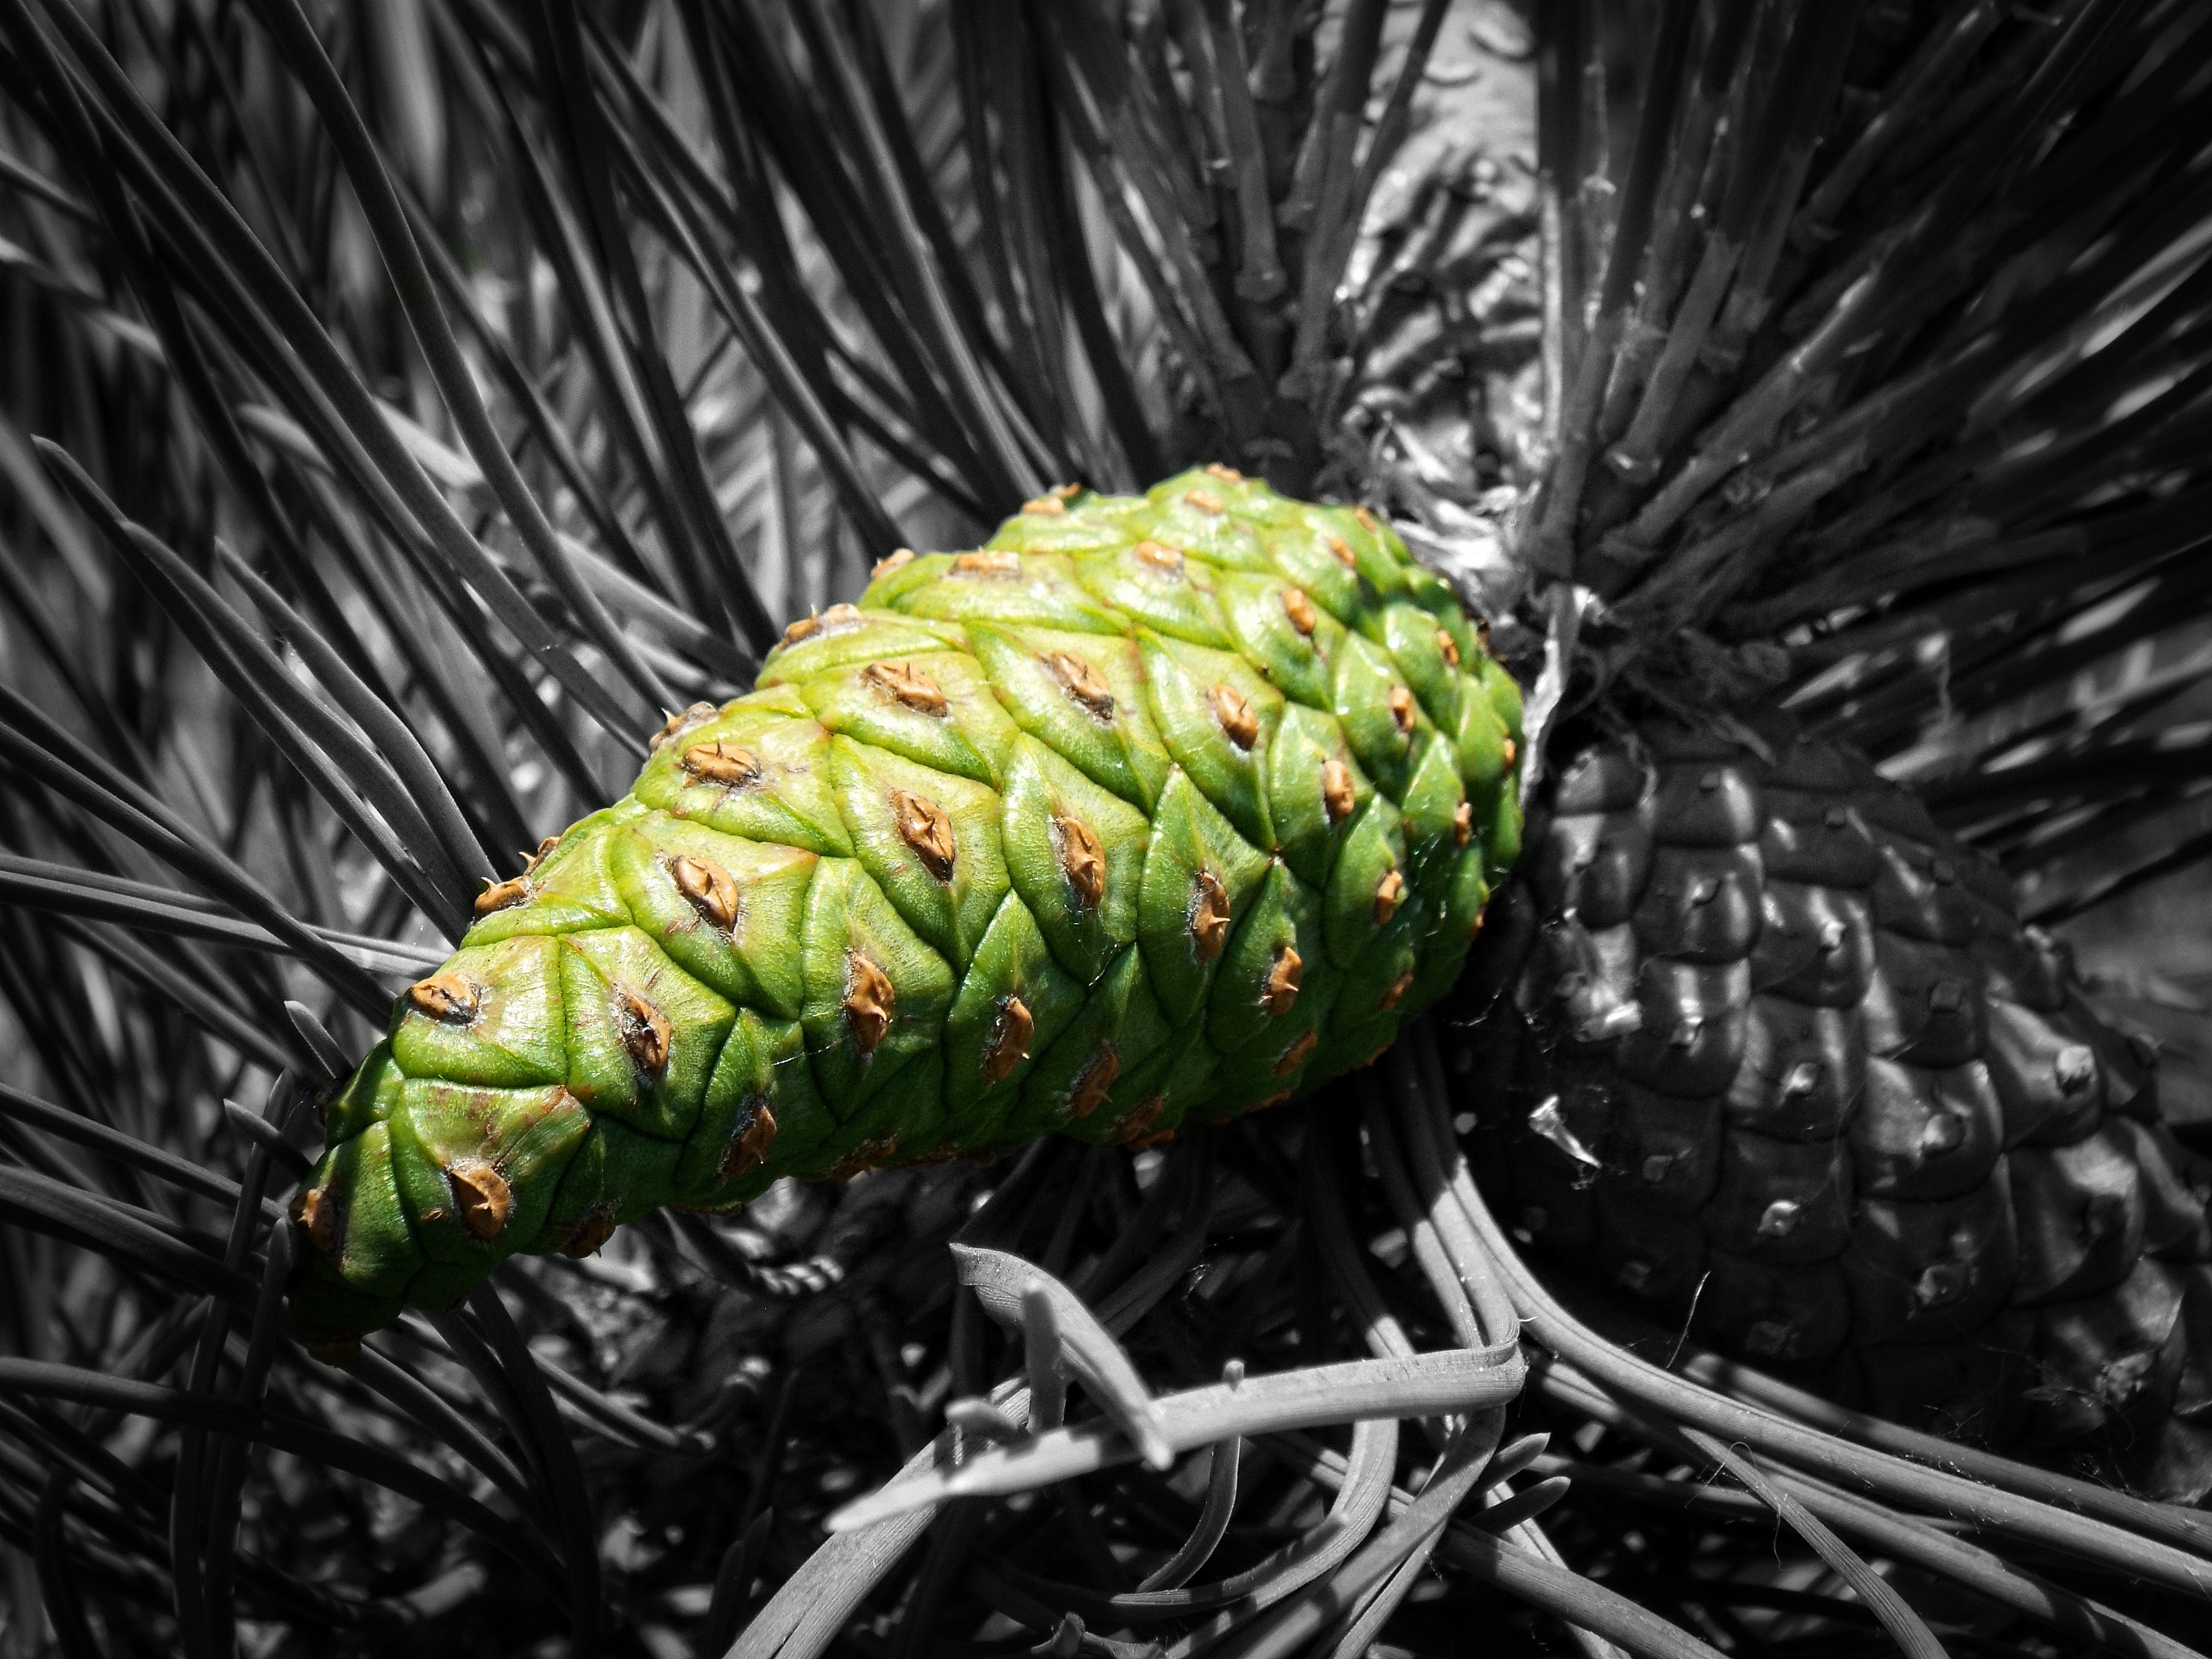
tree, forest, branch, plant, leaf, flower, summer, pine, green, produce, cone, botany, flora, close up, detail, macro photography, flowering plant, evergreen tree, plant stem, woody plant, land plant, thorns spines and prickles, arecales